Baba Tatsui

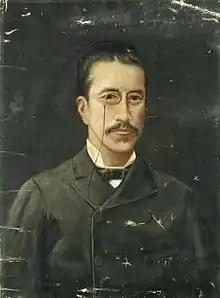
Iga Yotaro

Baba then shortly returned to Japan between 1874 and 1875, returning to England in 1875. At the 1875 summit, he supported fellow Japanese writer Hara Rokuro in the rolling back of the right to extraterritoriality which British citizens still enjoyed in Japan until 1899, with Baba joining the National Indian Association with Iga Yotaro on the advice of Elizabeth Adelaide Manning speaking against the issue of "The Opium Revenue of India"; afterwards visiting the social reformer Harriet Martineau. Here he formed a background knowledge of Roman Law, "rhetoric and journalism" with a focus on the capacity to follow and lead debate and legislative discussion. He was said to be most influenced by the intellectual liberalist writings of John Stuart Mill, Herbert Spencer whose work he began to translate into Japanese, Walter Bagehot, Alexander Bain and Henry Maine publishing two pamphlets in English—"The English in Japan: What a Japanese Thought and Thinks about Them" and "The Treaty between Japan and England—"between 1875 and 1876 on British merchants in Japan and liberal notions of equal statehood between the two which he sent to William Gladstone and Benjamin Disraeli. In January 1878, he injured his fellow student, Manabe Kaisaku.